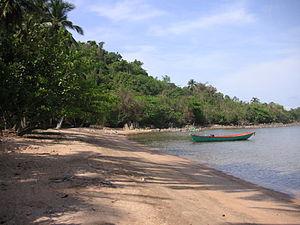
Cette page liste les îles du Cambodge. Toutes ces îles ont plusieurs noms et certaines ont parfois le même nom. Les anciens noms malais et de la période coloniale française sont encore en usage ou ont fusionné avec les noms khmer. La romanisation individuelle et non-standardisée de l'écriture khmer ont eu pour conséquence la coexistence de différentes variantes dans l'écriture du nom de ces îles.